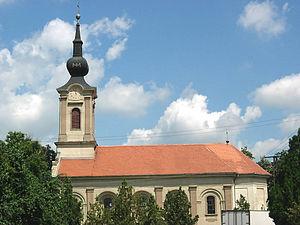
Ostojićevo est une localité de Serbie située dans la province autonome de Voïvodine. Elle fait partie de la municipalité de Čoka dans le district du Banat septentrional. Au recensement de 2011, la localité comptait 2 328 habitants.
Cet article recense les monuments culturels du district du Banat septentrional en Serbie, dans la province autonome de Voïvodine.
Les monuments culturels protégés constituent une catégorie de monuments de Serbie inscrits sur une liste de monuments bénéficiant de la protection de l'État. Il s'agit d'une troisième catégorie de monuments protégés classés, par leur importance, après les monuments culturels d'importance exceptionnelle et les monuments culturels de grande importance.